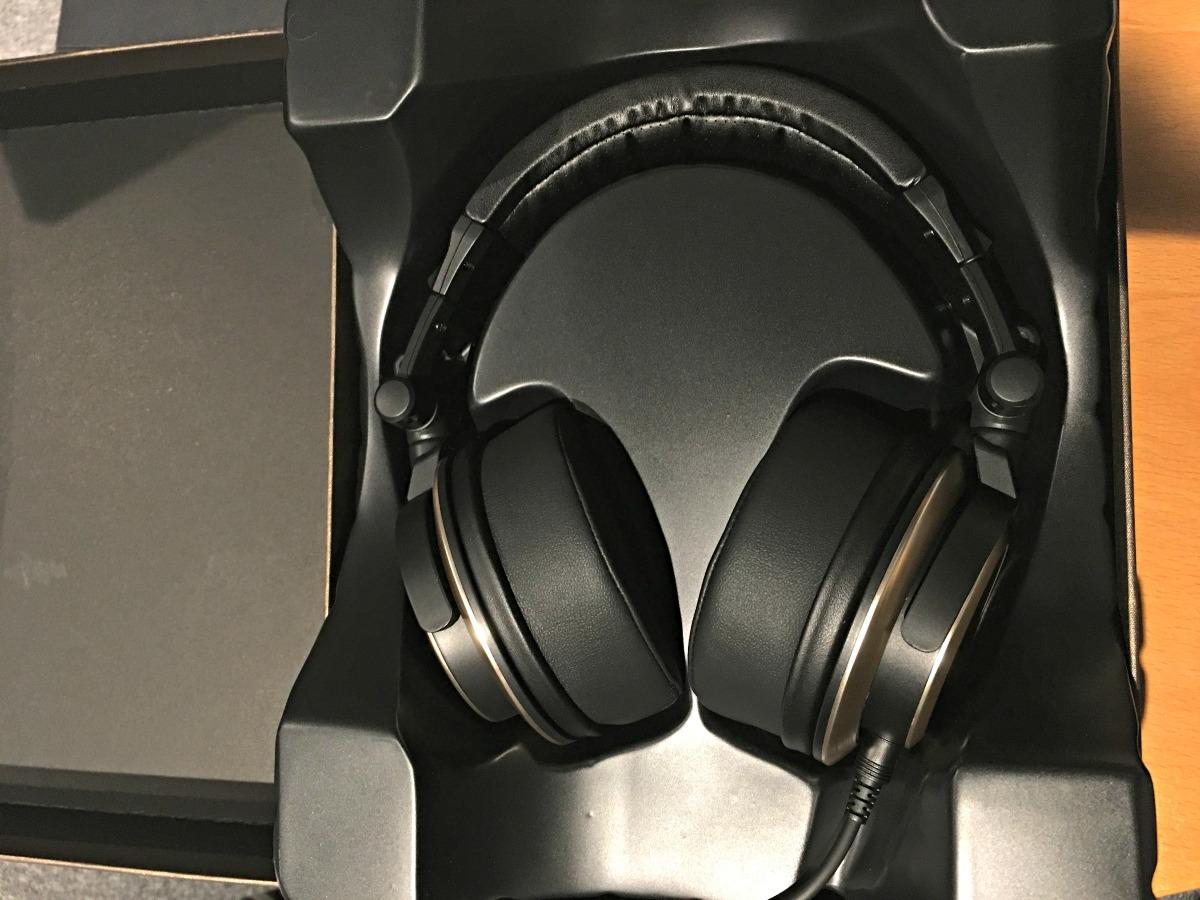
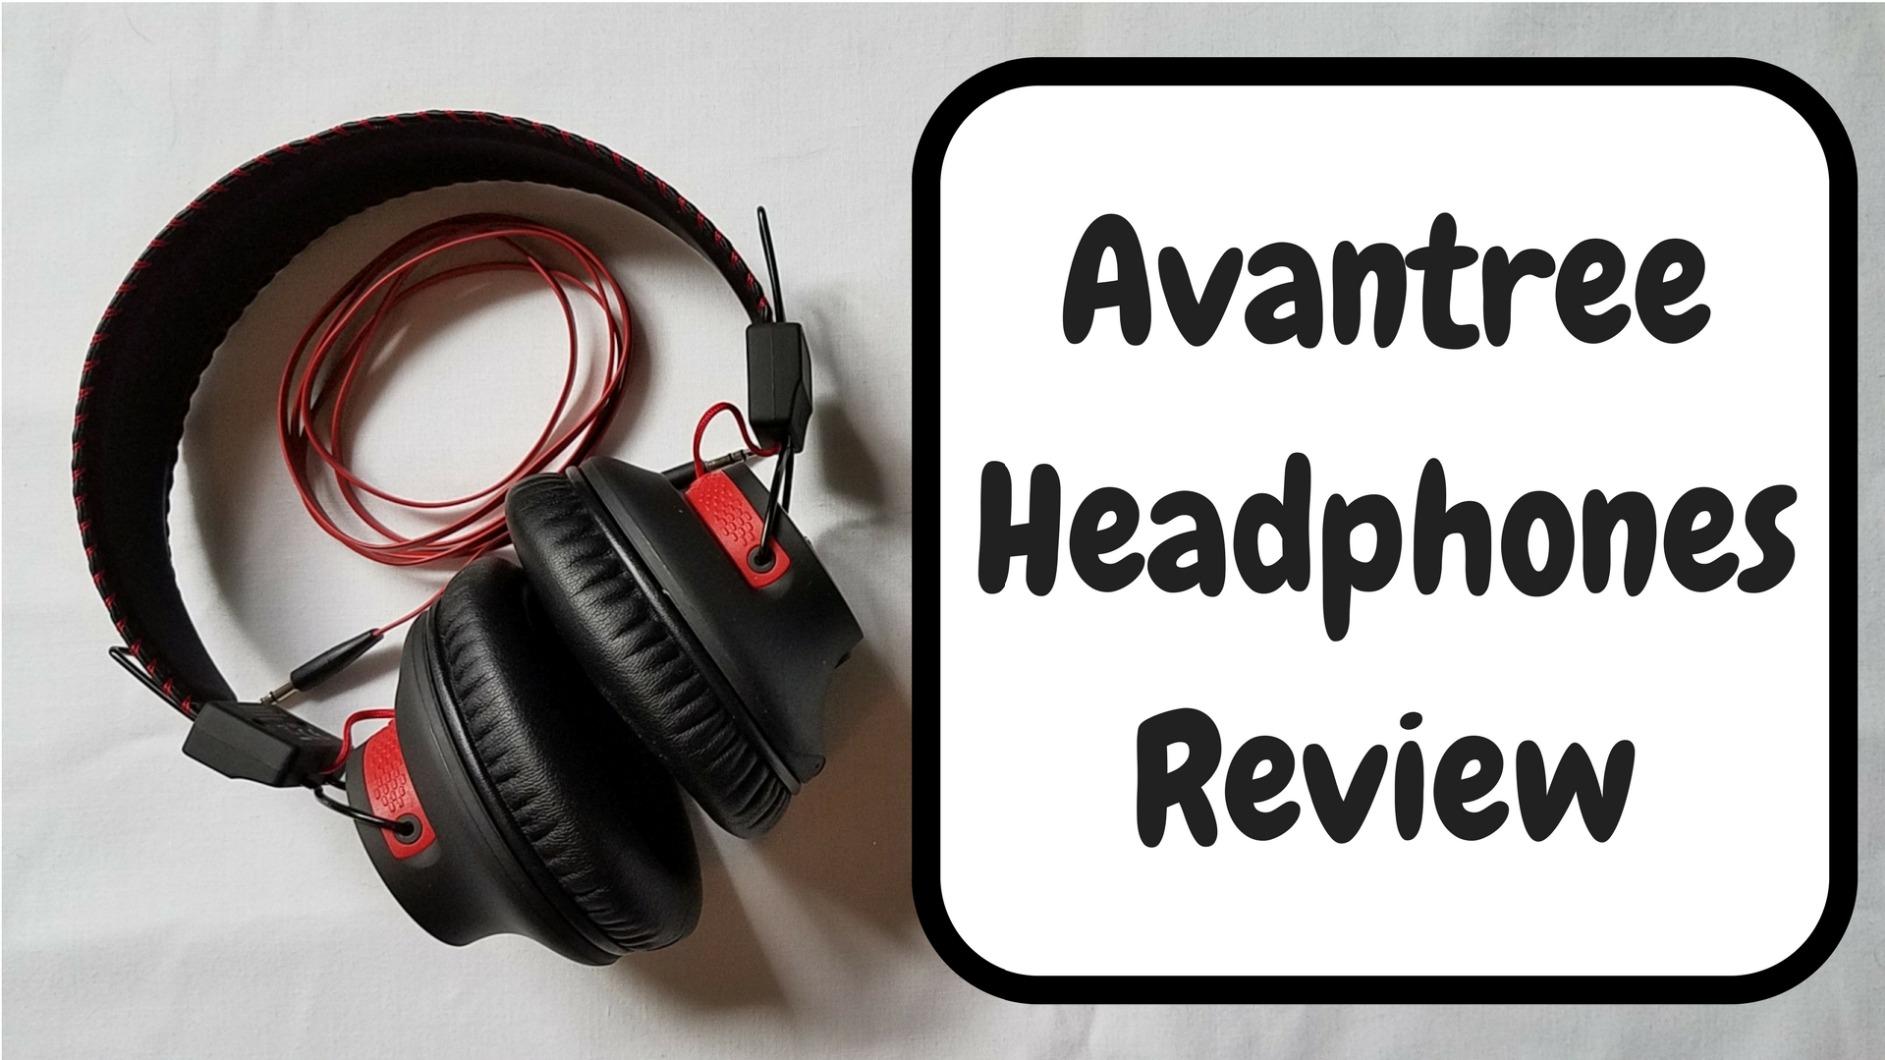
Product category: headphones
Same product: no